Galerius' Sasanian campaigns

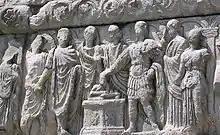
Arch of Galerius in Thessalonica: Emperor Galerius (?) makes a sacrifice at the beginning of the military campaign.

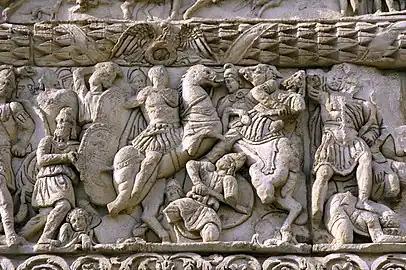
Arch of Galerius in Thessalonica: Battle of Satala (298).

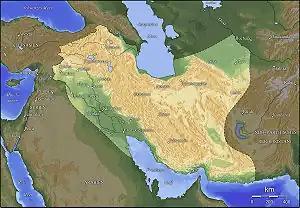
Map of the Sasanian territories.

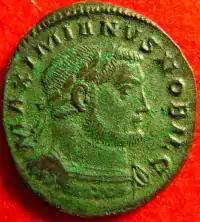
Coin of Galerius as Caesar, his full name was Gaius Galerius Valerius Maximianus - rendered MAXIMIANUS NOBILissimus Caesar on the coin.

In 294, Narseh, a son of Shapur I, who had been passed over for the Sassanid succession, came into power in Persia. Narseh probably moved to eliminate Bahram III, a young man installed by a noble named Vahunam in the wake of Bahram II's death in 293. In early 294, Narseh sent Diocletian the customary package of gifts, but within Persia, he was destroying every trace of his immediate predecessors, erasing their names from public monuments. He sought to identify himself with the warlike portrayals of Ardashir (r. 226–241) and Shapur (r. 241–272).